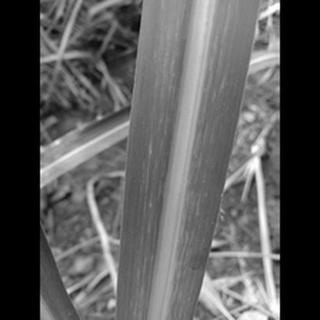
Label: sugarcane_mosaic